Deutscher Historikertag

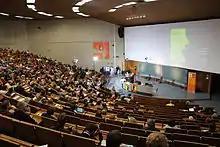
50th German Historians' Convention in 2014 in Göttingen, here with a discussion between Christopher Clark and Gerd Krumeich about the origins of the First World War

The Deutscher Historikertag (or, usually, just "Historikertag"; German Historians Conference) is one of the largest conventions of the humanities in Europe. It is organised by the German Association of Historians and the Association for History Teachers. The convention took place for the first time in 1893. The event is organised every second year in a German university town, and gathers c. 3000 historians mostly from the German-speaking countries. Speaker at the opening is usually a high-ranking German politician such as the President or the Chancellor of Germany.